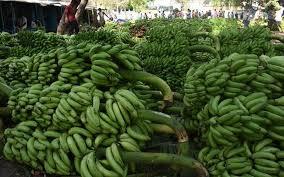
Hapa kuna mikungu ya ndizi mbichi iliyokusanywa pamoja inaonekana kama ndizi hizo zimevunwa hivi karibuni kutoka shamba na zinaweza kuwa zinajiandaa kupelekwa sokoni au kuifadhiwa kwa mda fulani hadi ziwe tayari kwa matumizi.